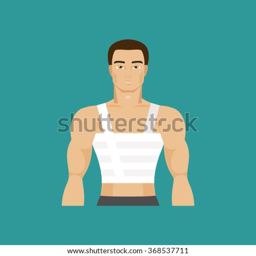
illustration of a man with a bandaged chest